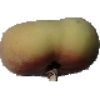
Label: peach_flat